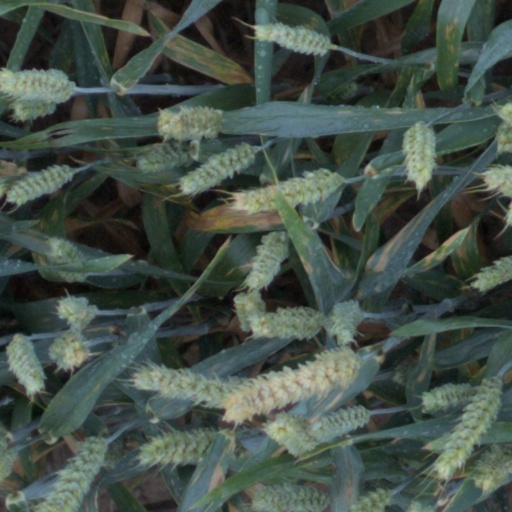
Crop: wheat